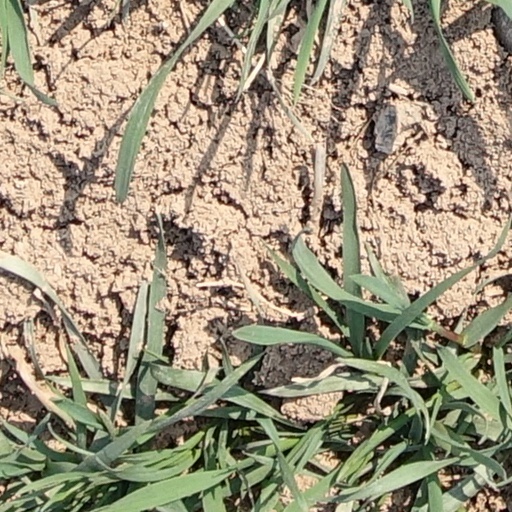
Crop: wheat